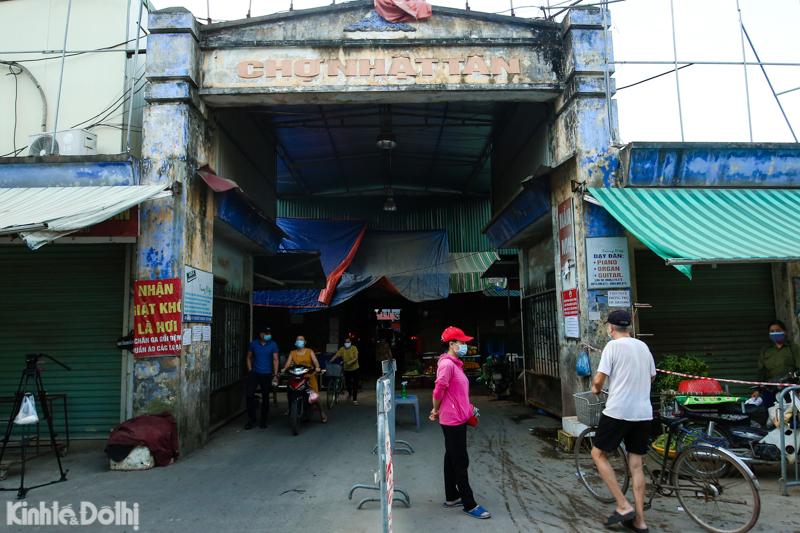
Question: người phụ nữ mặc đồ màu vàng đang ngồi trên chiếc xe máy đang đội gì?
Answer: không đội gì cả